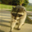
Label: raccoon